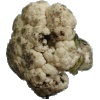
Label: cauliflower